Attack on Fort Paramacay

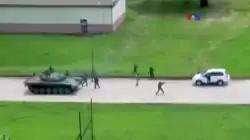
Soldiers detain the occupants of a vehicle after the assault.

The attack on Fort Paramacay (code name Operation David), was a military assault carried out in the morning of Sunday, August 6, 2017, between 3:50 a.m. and 8:00 a.m. in the Venezuelan town of Naguanagua, Carabobo.